Warsaw Uprising

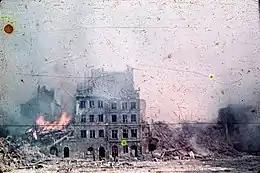
Warsaw Old Town in flames during Warsaw Uprising

The Soviets and the Poles distrusted each other and Soviet partisans in Poland often clashed with a Polish resistance increasingly united under the Home Army's front. Stalin broke off Polish–Soviet relations on 25 April 1943 after the Germans revealed the Katyn massacre of Polish army officers, and Stalin refused to admit to ordering the killings and denounced the claims as German propaganda. Afterwards, Stalin created the Rudenko Commission, whose goal was to blame the Germans for the war crime at all costs. The Western alliance accepted Stalin's words as truth in order to keep the anti-Nazi alliance intact. On 26 October, the Polish government-in-exile issued instructions to the effect that, if diplomatic relations with the Soviet Union were not resumed before the Soviet entry into Poland, Home Army forces were to remain underground pending further decisions.